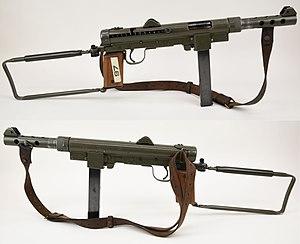
Le Carl Gustav M45 est un pistolet-mitrailleur d'origine suédoise simple et robuste dérivé mécaniquement du Sten MK 2, conçu par Gunnar Johnsson, adopté en 1945, et fabriqué à la Gevärsfaktori Carl Gustafs Stads, à Eskilstuna, en Suède. Le dernier utilisateur du M45 fut la Garde territoriale suédoise. Remplacé progressivement par l'AK 4 et l'AK 5, il a été retiré du service en 2003.